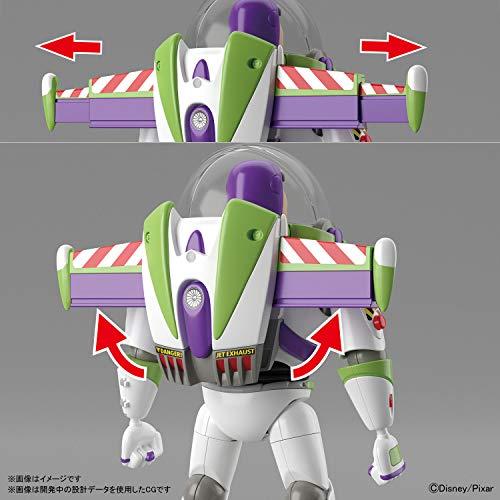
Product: Toy Story Buzz Lightyear, Bandai Cinema-Rise Standard
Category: Toys & Games | Hobbies | Models & Model Kits | Model Kits
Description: Buzz from "Toy Story" Joins Woody in the cinema-rise figure model kit line.
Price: $30.75
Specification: ProductDimensions:2.6x11.7x7.4inches|ItemWeight:11.4ounces|ShippingWeight:11.4ounces(Viewshippingratesandpolicies)|ASIN:B07R489HNQ|Itemmodelnumber:-|Manufacturerrecommendedage:13yearsandup